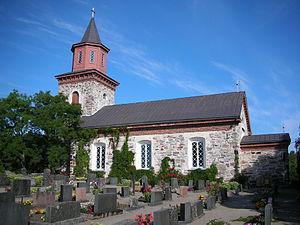
Cet article recense les églises évangéliques-luthériennes de Finlande.